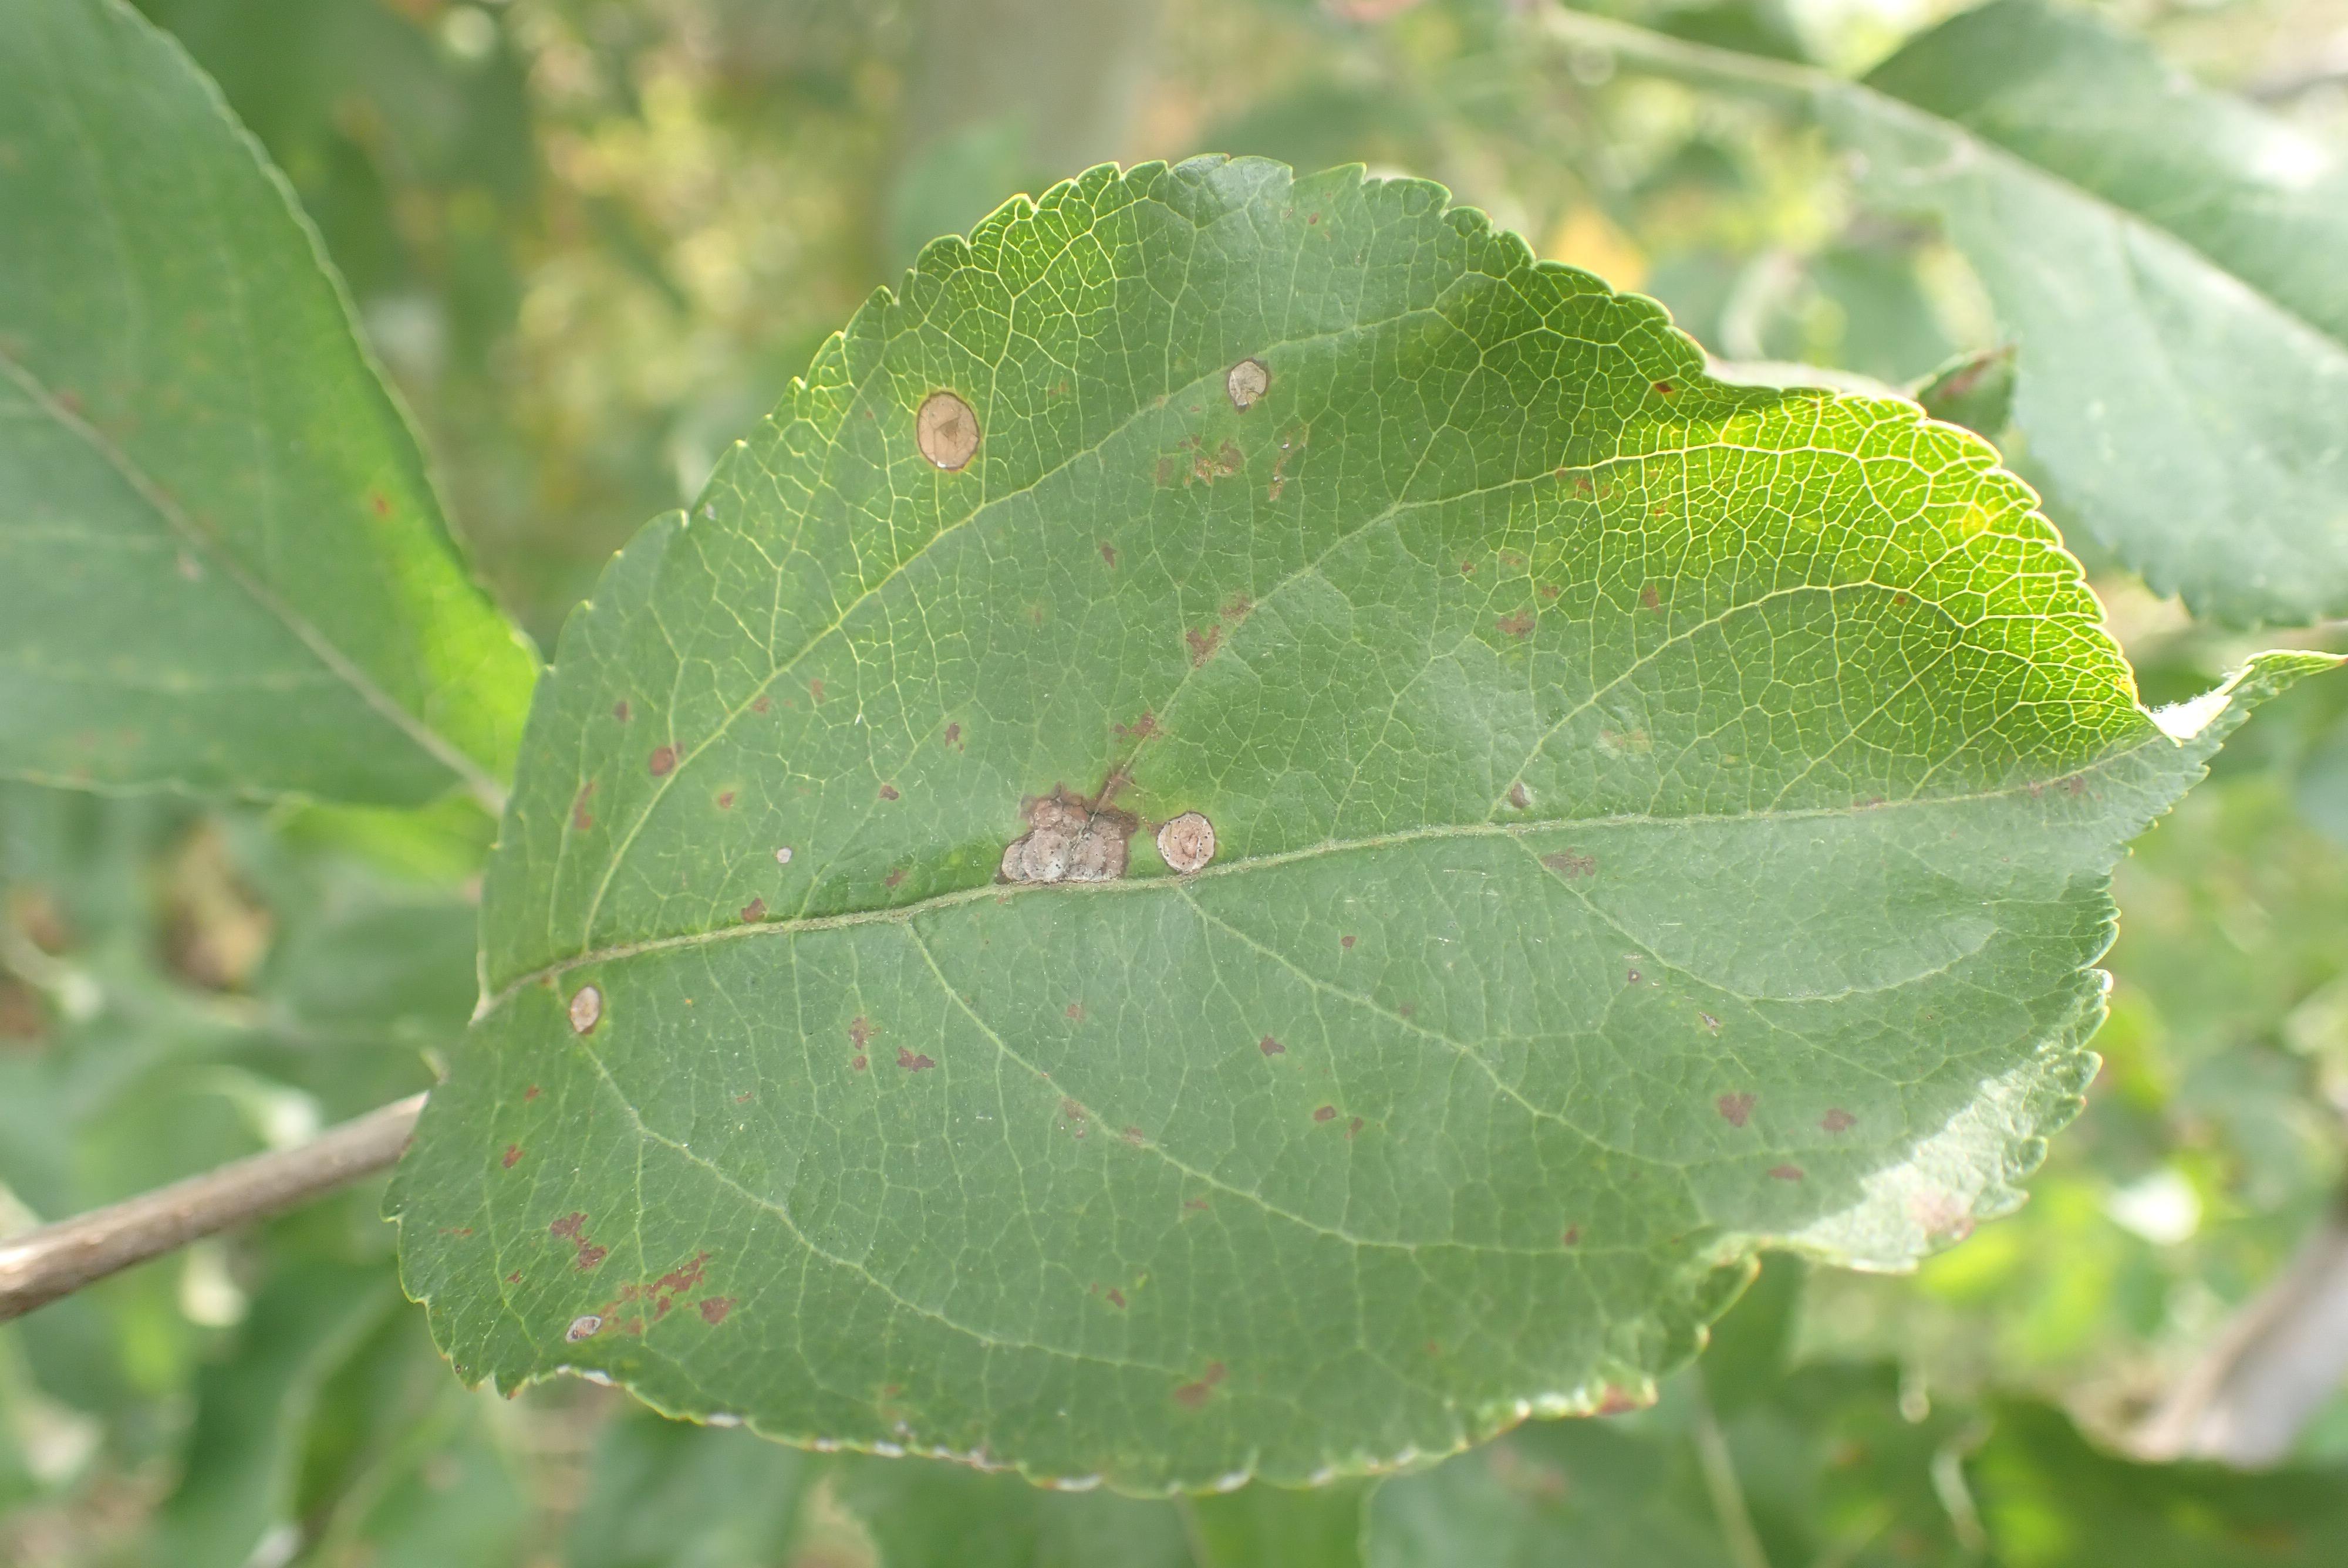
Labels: frog_eye_leaf_spot, complex